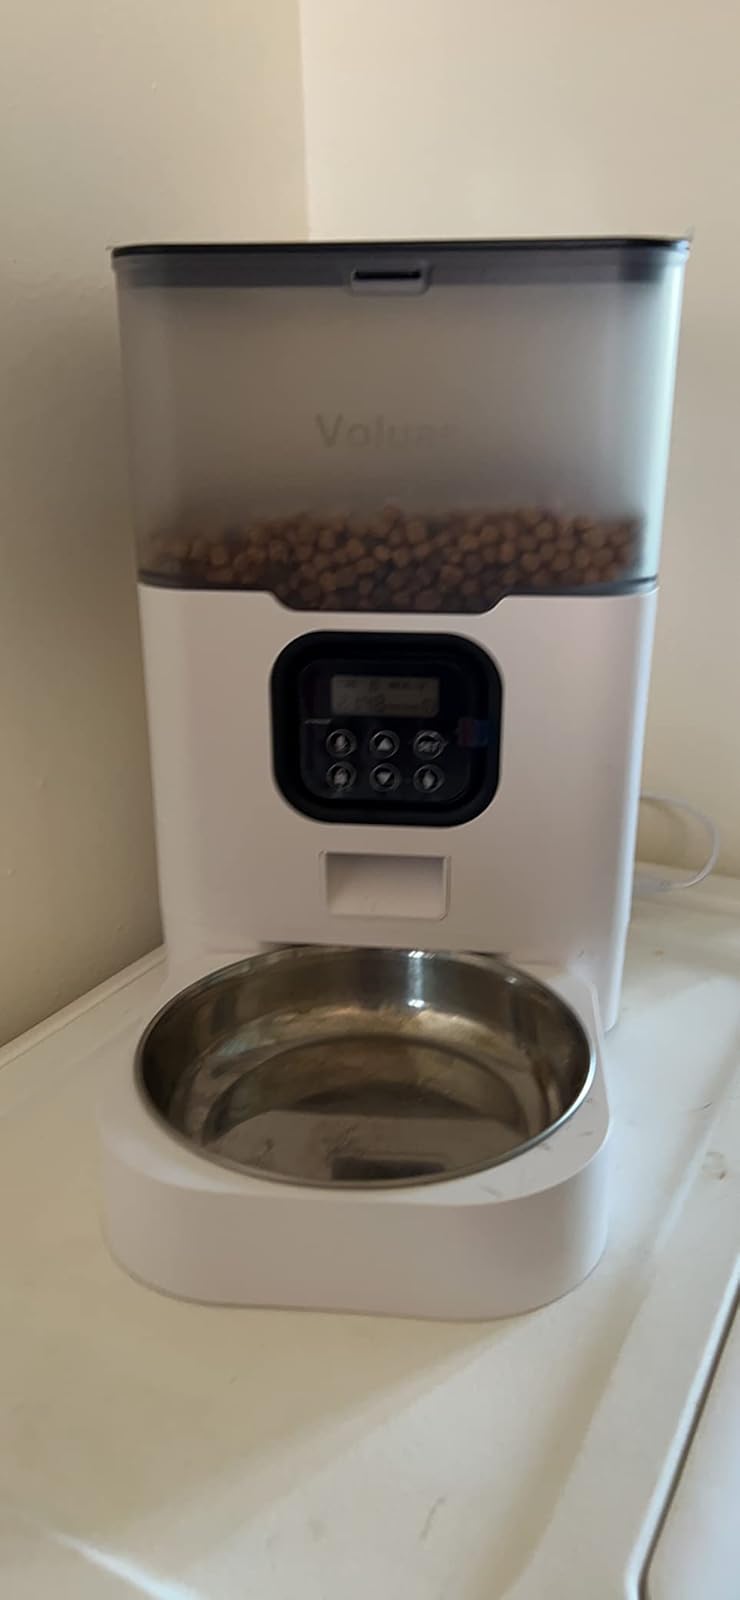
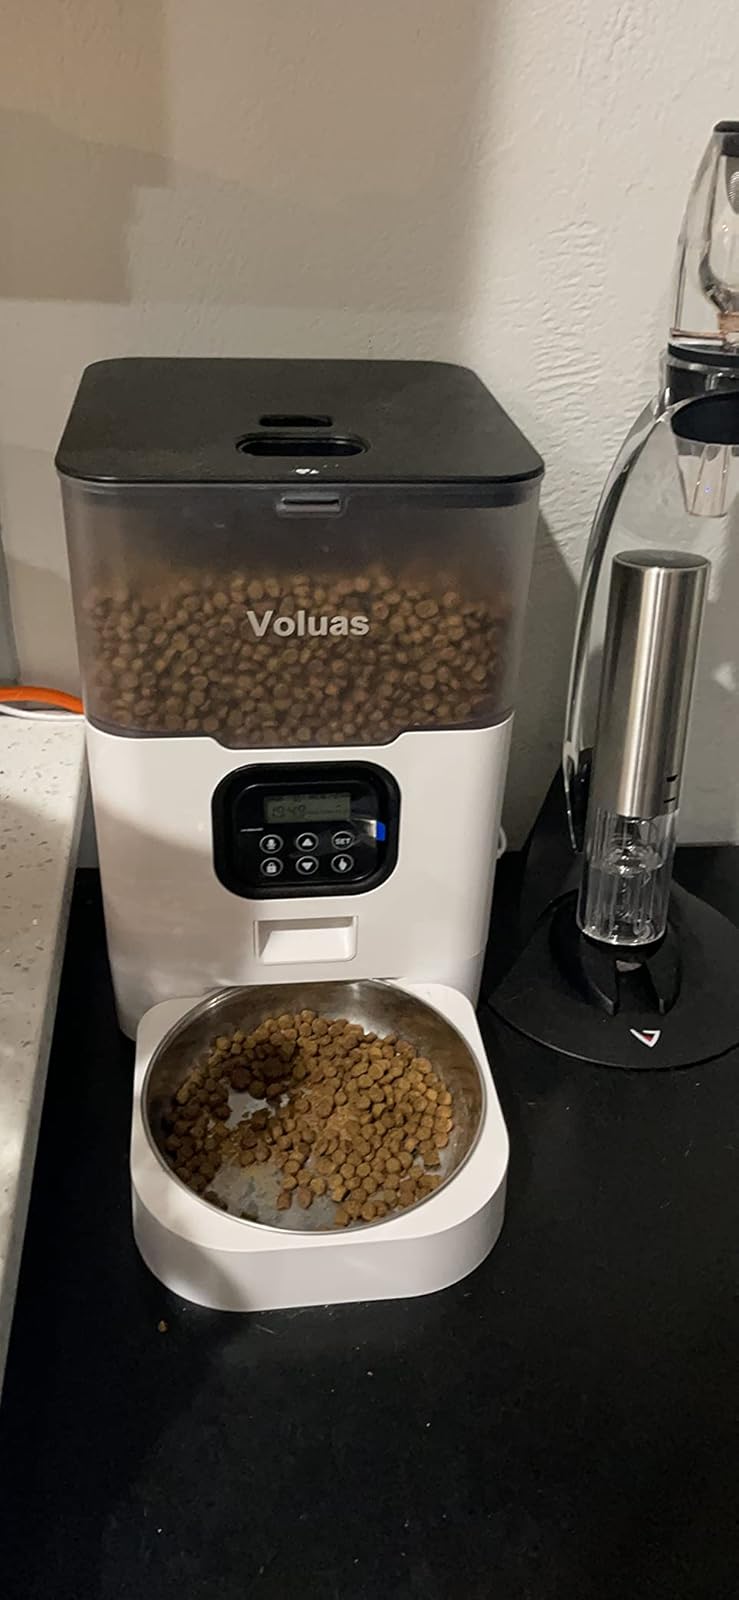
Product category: items_feeder
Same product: yes